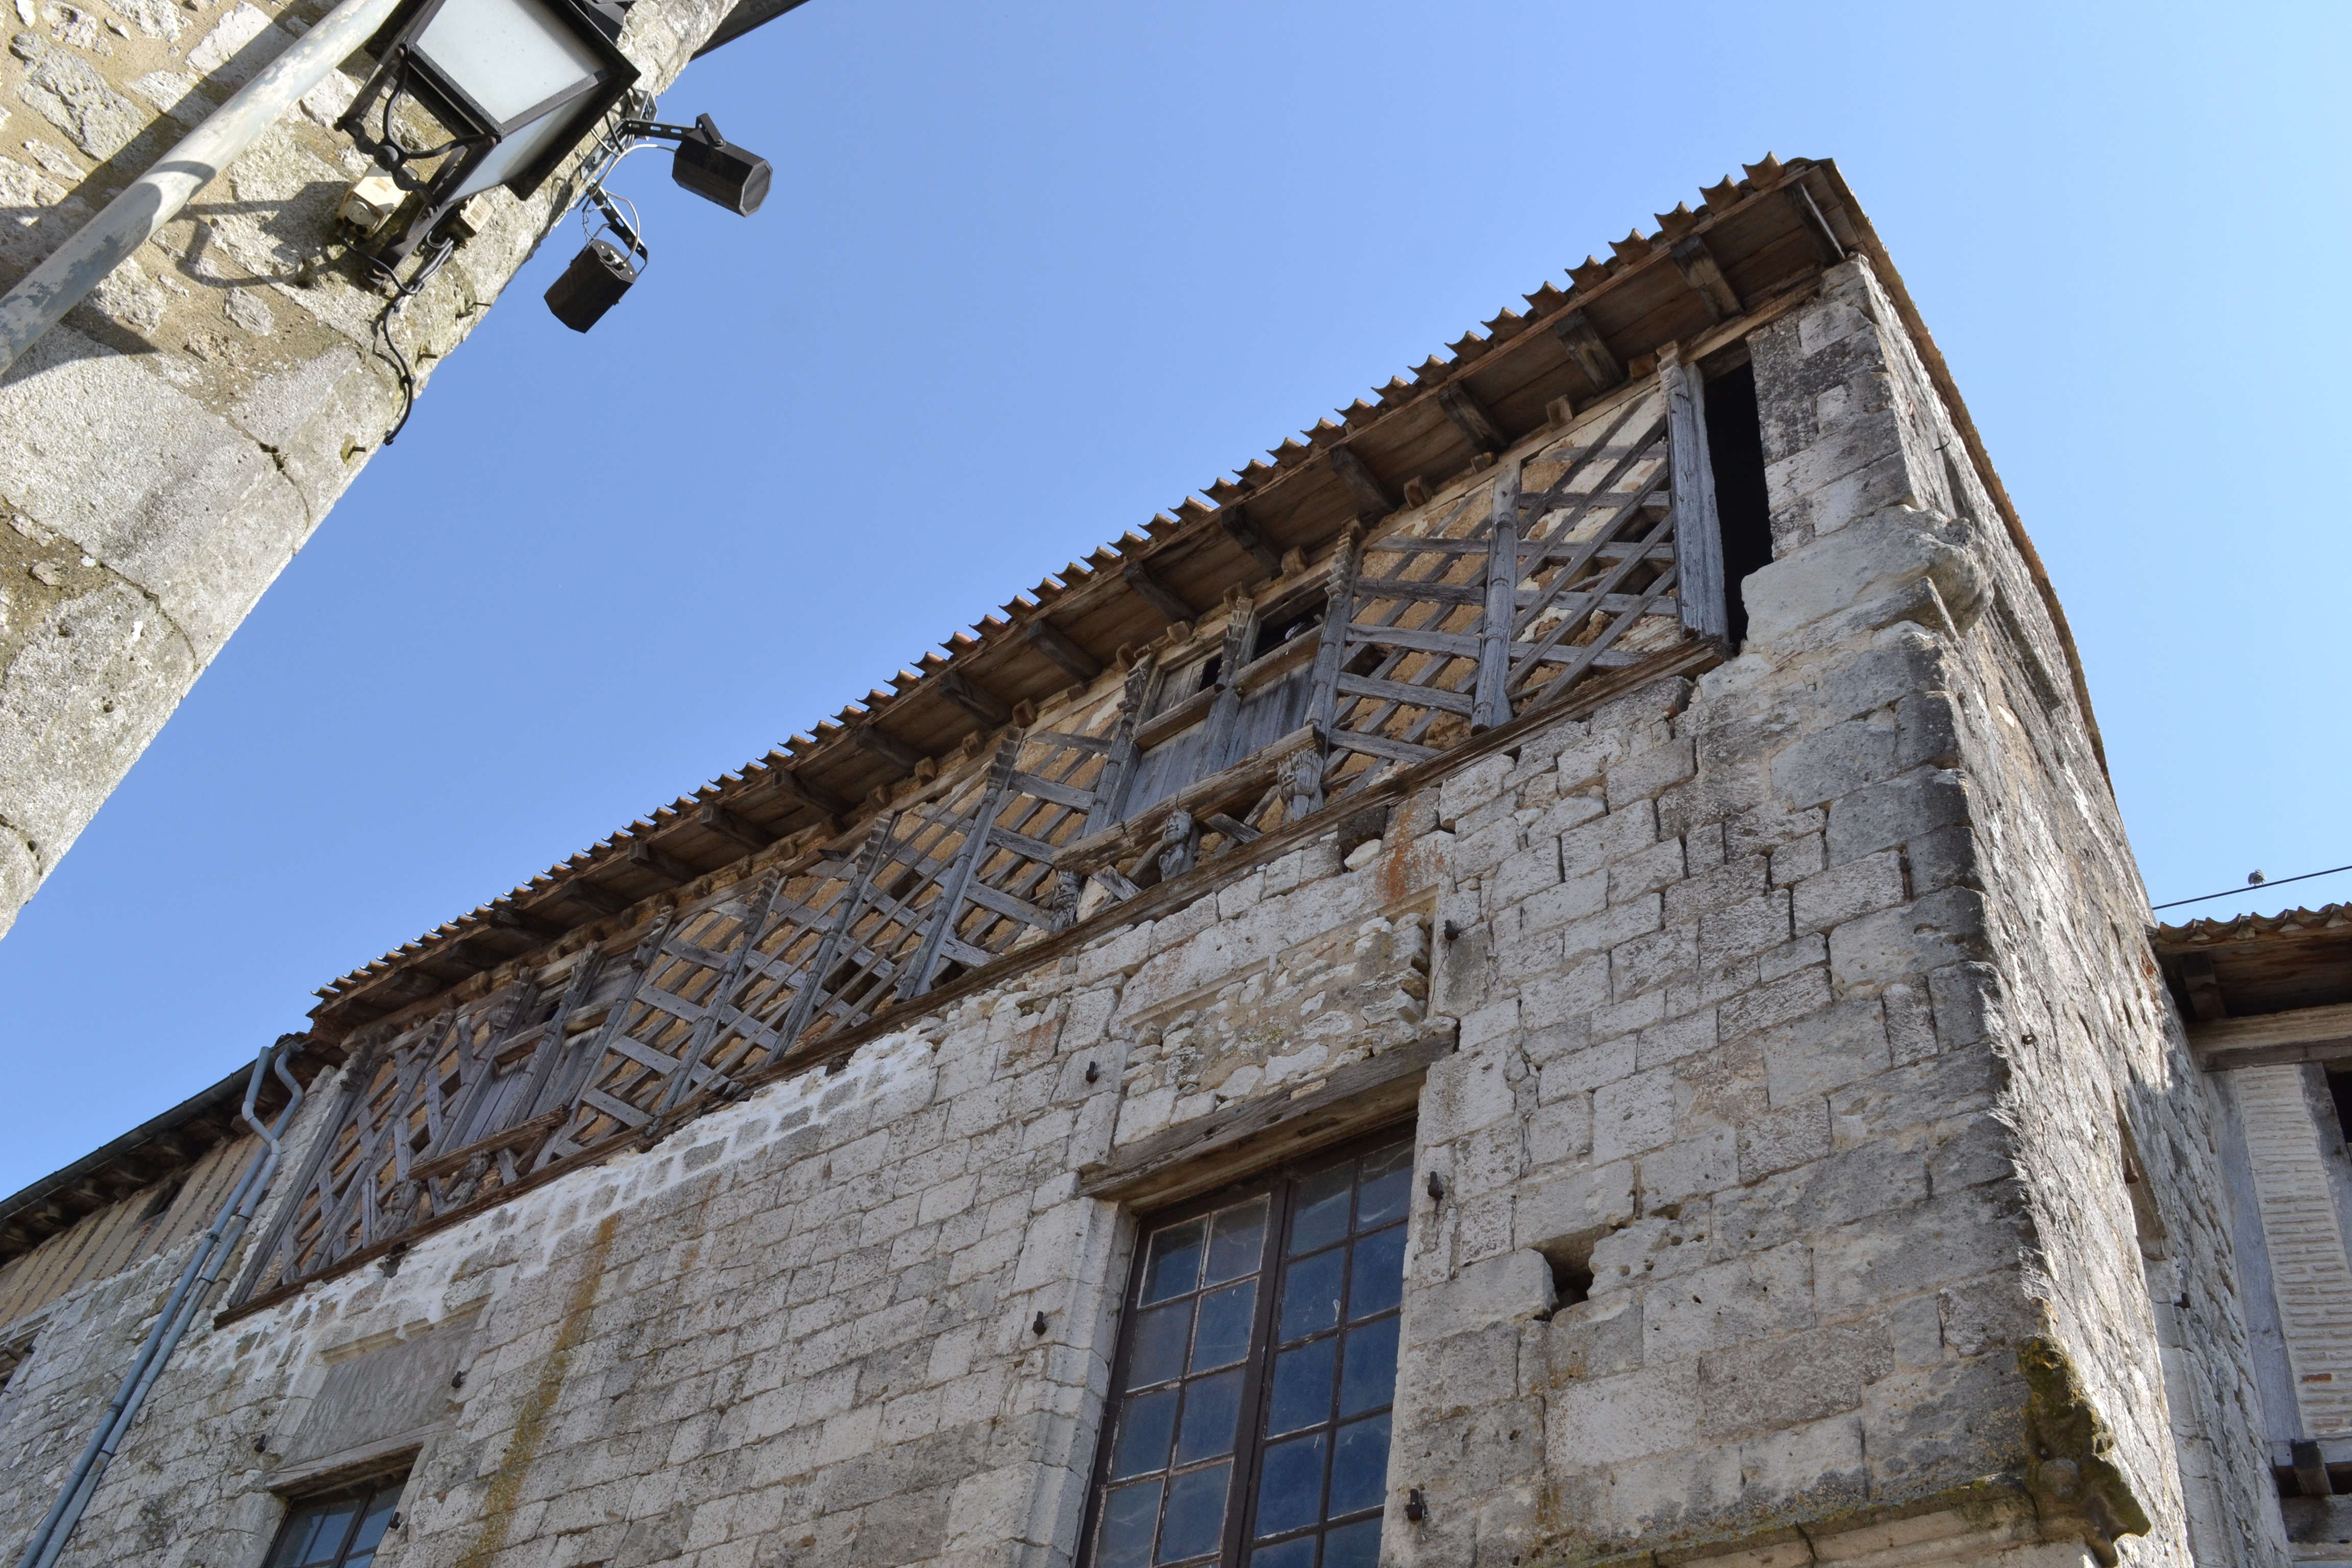
architecture, house, town, roof, building, wall, facade, church, stone wall, place of worship, ruins, history, dordogne, wooden sculpture, medieval house, ancient history, medieval street, issigeac, home to the heads